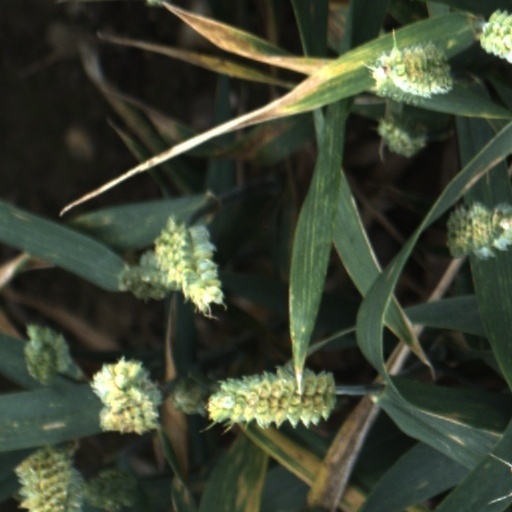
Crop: wheat